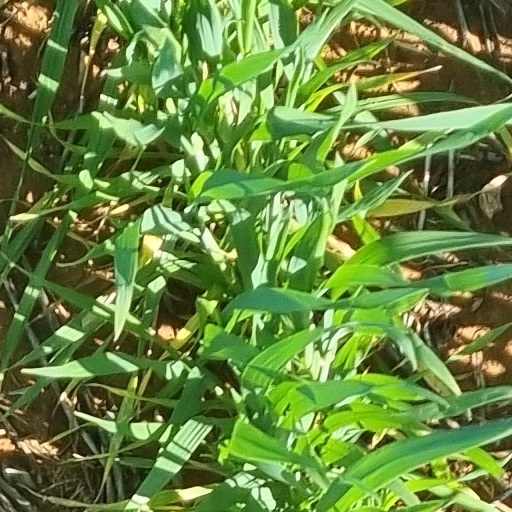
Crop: wheat